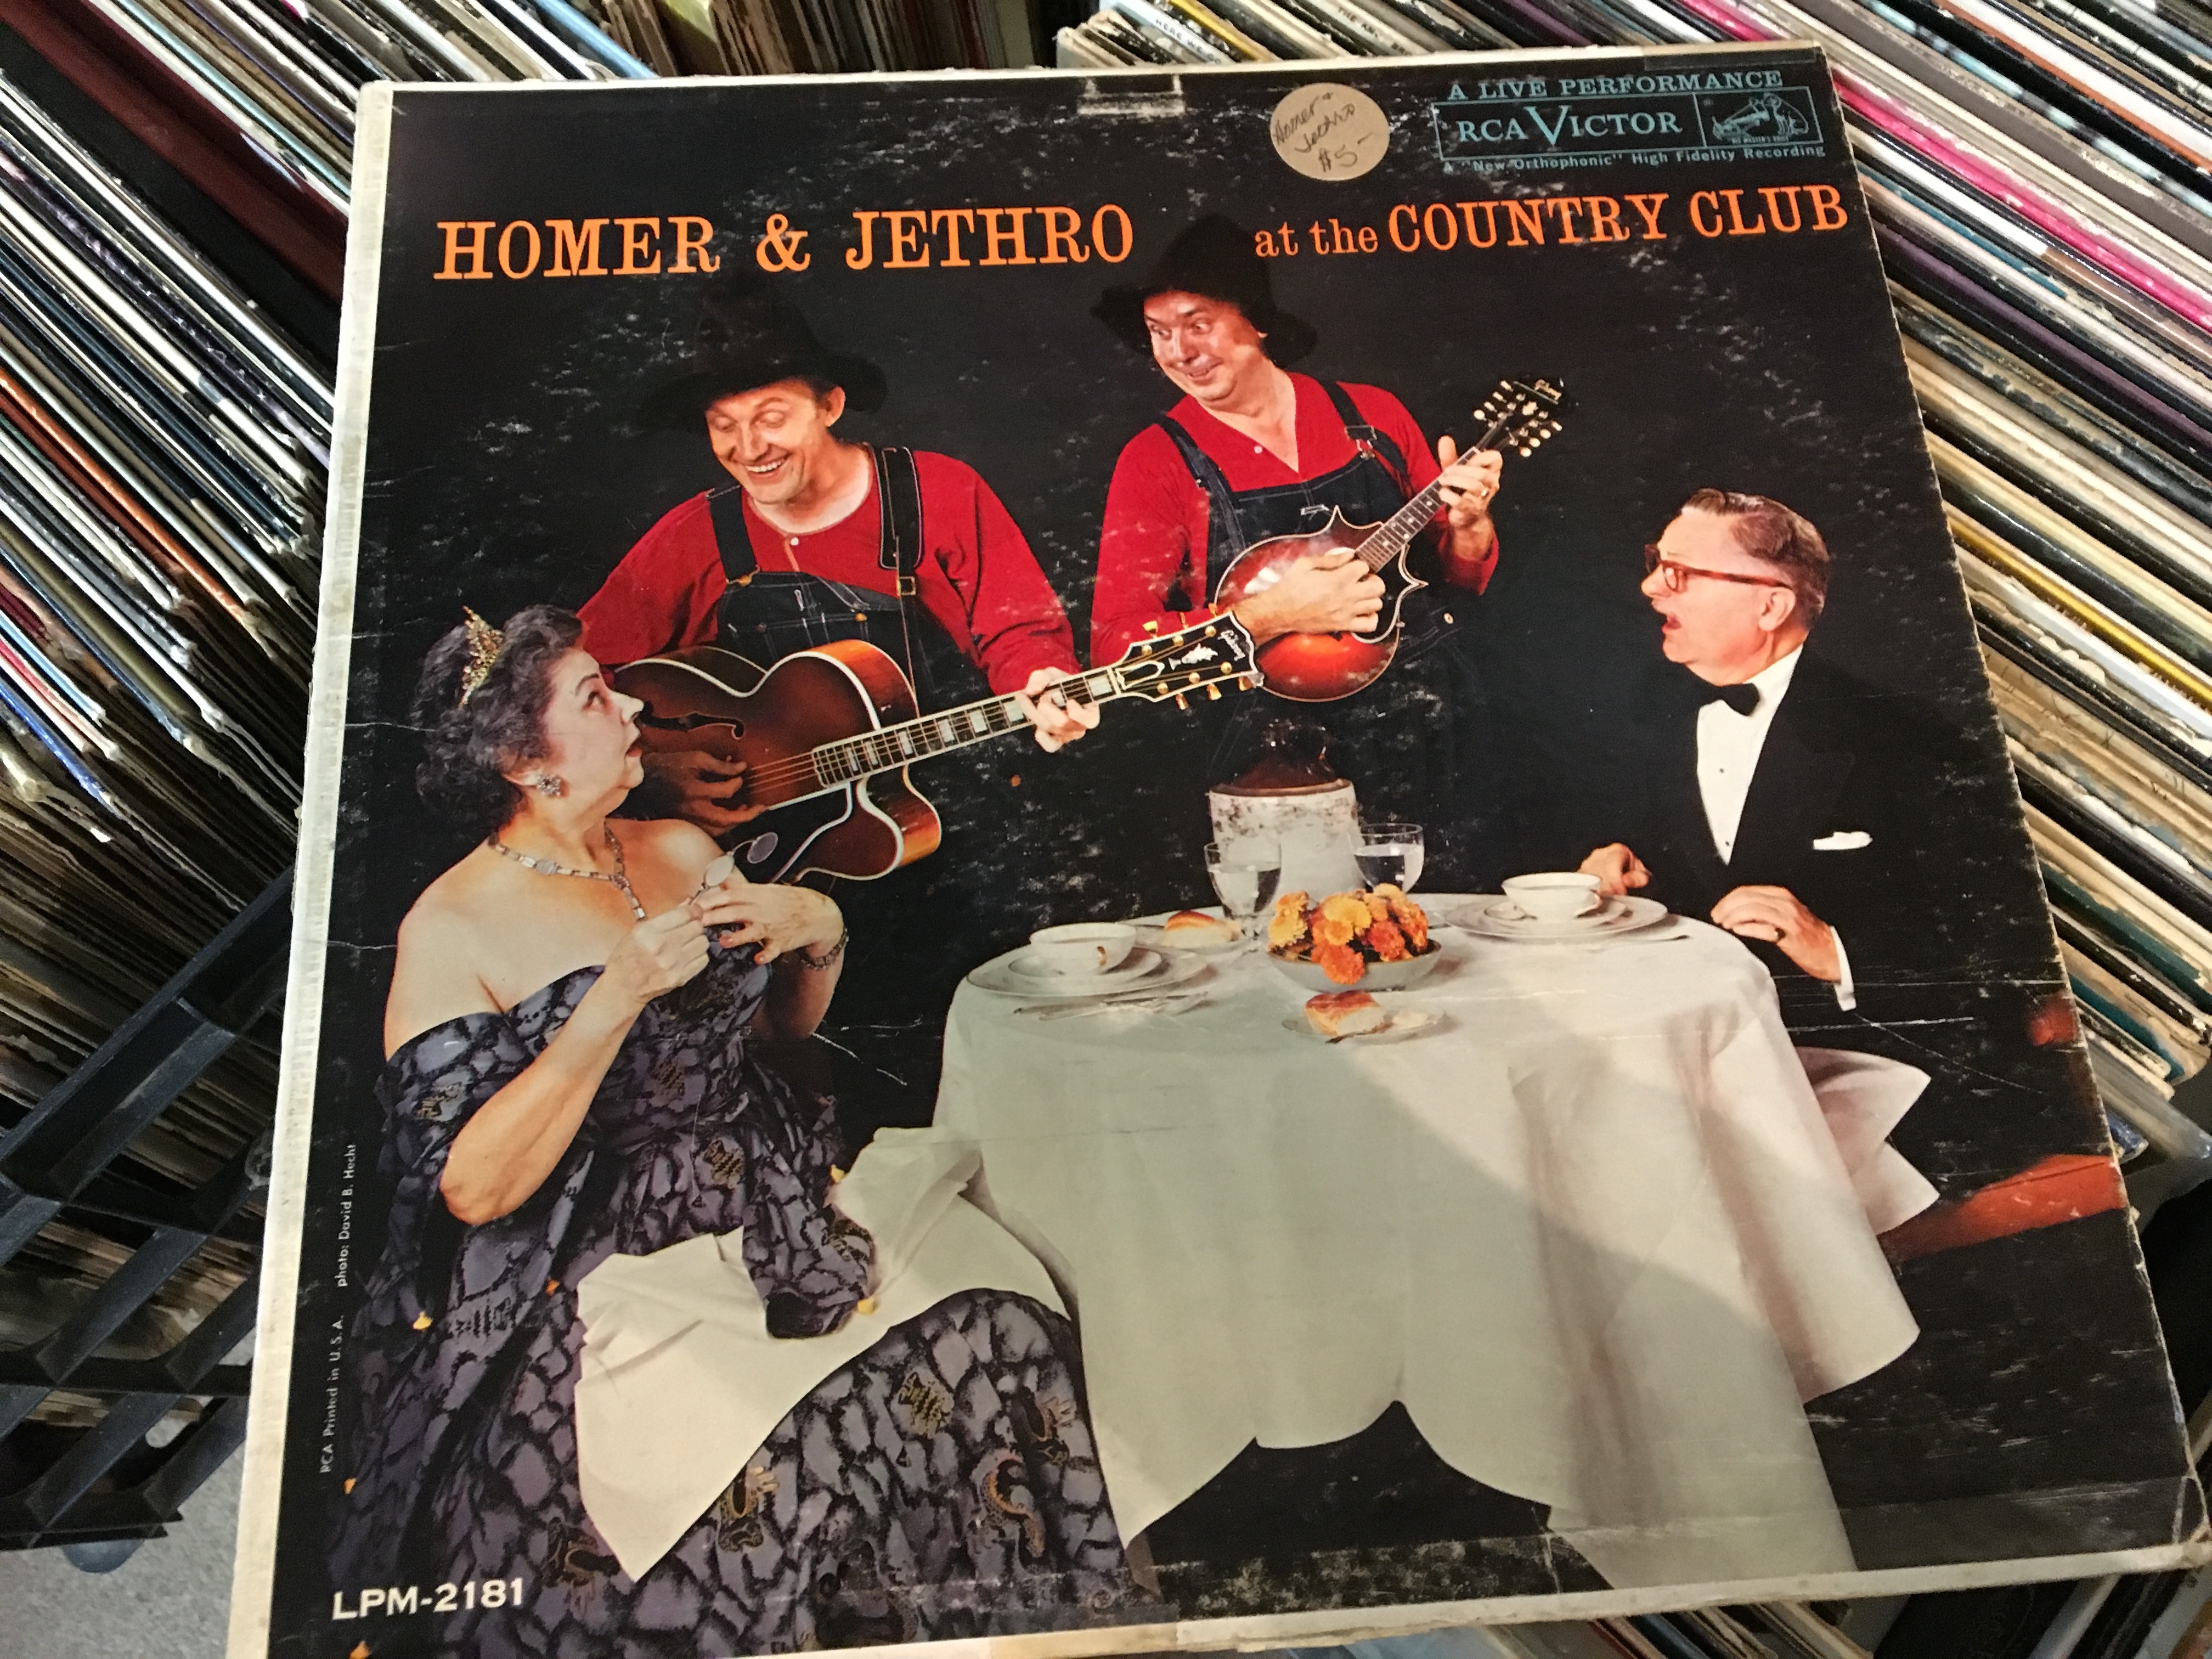
music, vinyl, guitar, musician, plucked string instruments